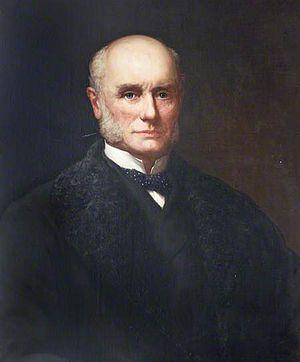
Charles Henry Rolle Hepburn-Stuart-Forbes-Trefusis, 20ᵉ baron Clinton, nommé l'honorable Charles Trefusis entre 1832 et 1866, est un homme politique conservateur britannique. Il est Sous-secrétaire d'État à l'Inde de 1867 à 1868.